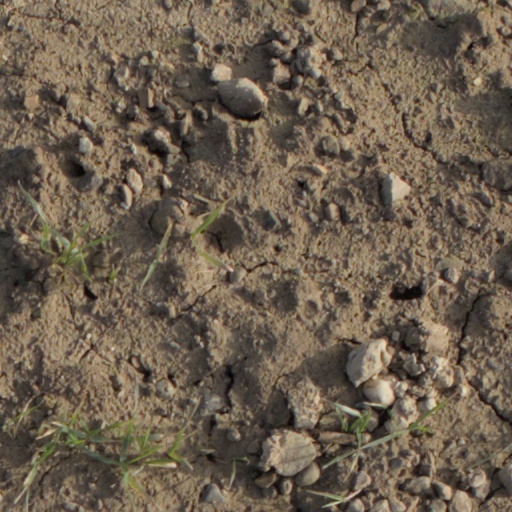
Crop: wheat